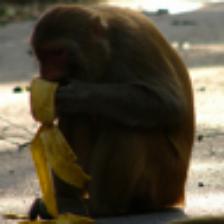
Label: NonHuman